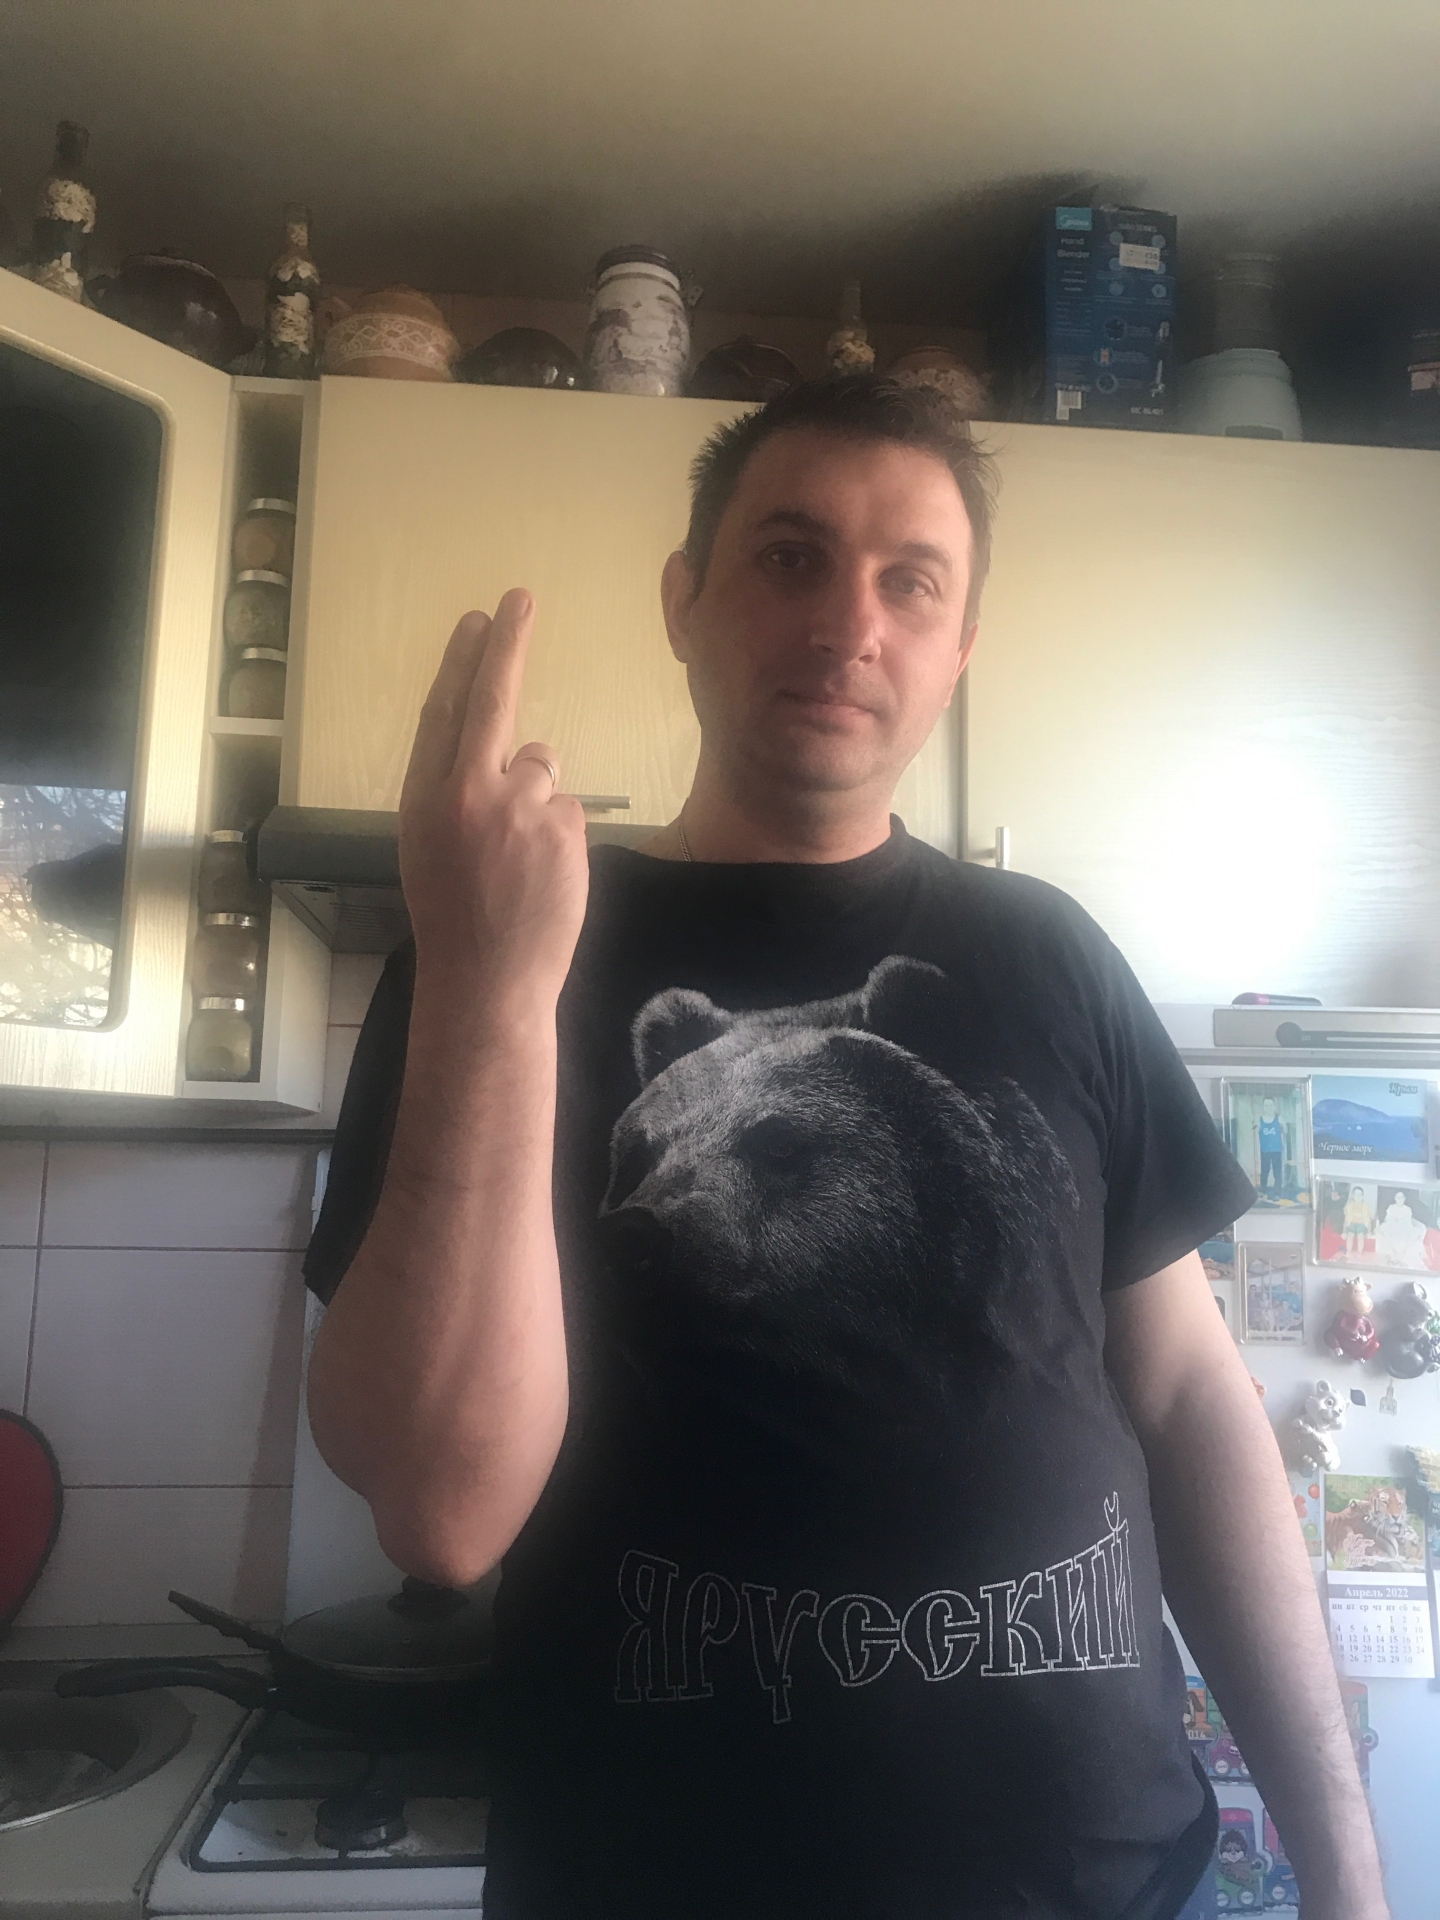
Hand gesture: two_up_inverted